Uncanny (short story collection)

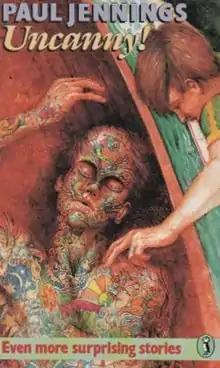
First edition (publ. Puffin Books)

Uncanny is the fourth in a series of collections of short stories by Australian author Paul Jennings. It was first released in 1988.